Tim Storm

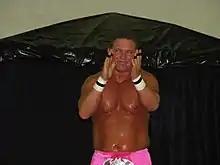
Storm in 2012

On May 1, 2011, Storm competed in a semi-final match at the Inaugural Germanfest Wringenmiesterschaft Tournament for the Indy World Championship. He won his semi-final match against Jason Jones before going on to face Jeremy Young. Finally, Storm defeated Kahagas in the final tournament match, winning the Indy World Championship.